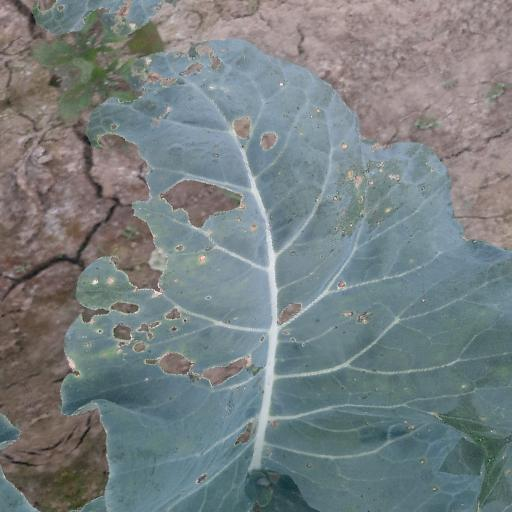
Label: Black Rot